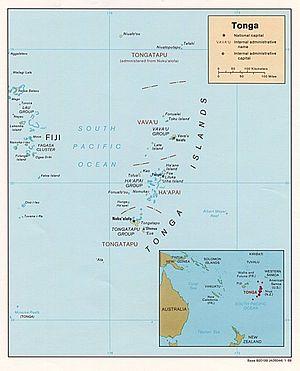
Les Tonga, en forme longue le royaume des Tonga, est un État de Polynésie, situé dans l'Ouest de l'océan Pacifique sud, à 744 km à l'est-sud-est des îles Fidji et à 875 km au sud de Wallis-et-Futuna. Le pays est réparti en trois archipels principaux comportant plus de 170 îles et îlots.
Liste des Îles des Tonga